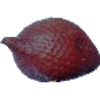
Label: Salak 1